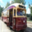
Label: streetcar